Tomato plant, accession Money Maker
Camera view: vertical (180 deg); turntable rotation: 330 degrees
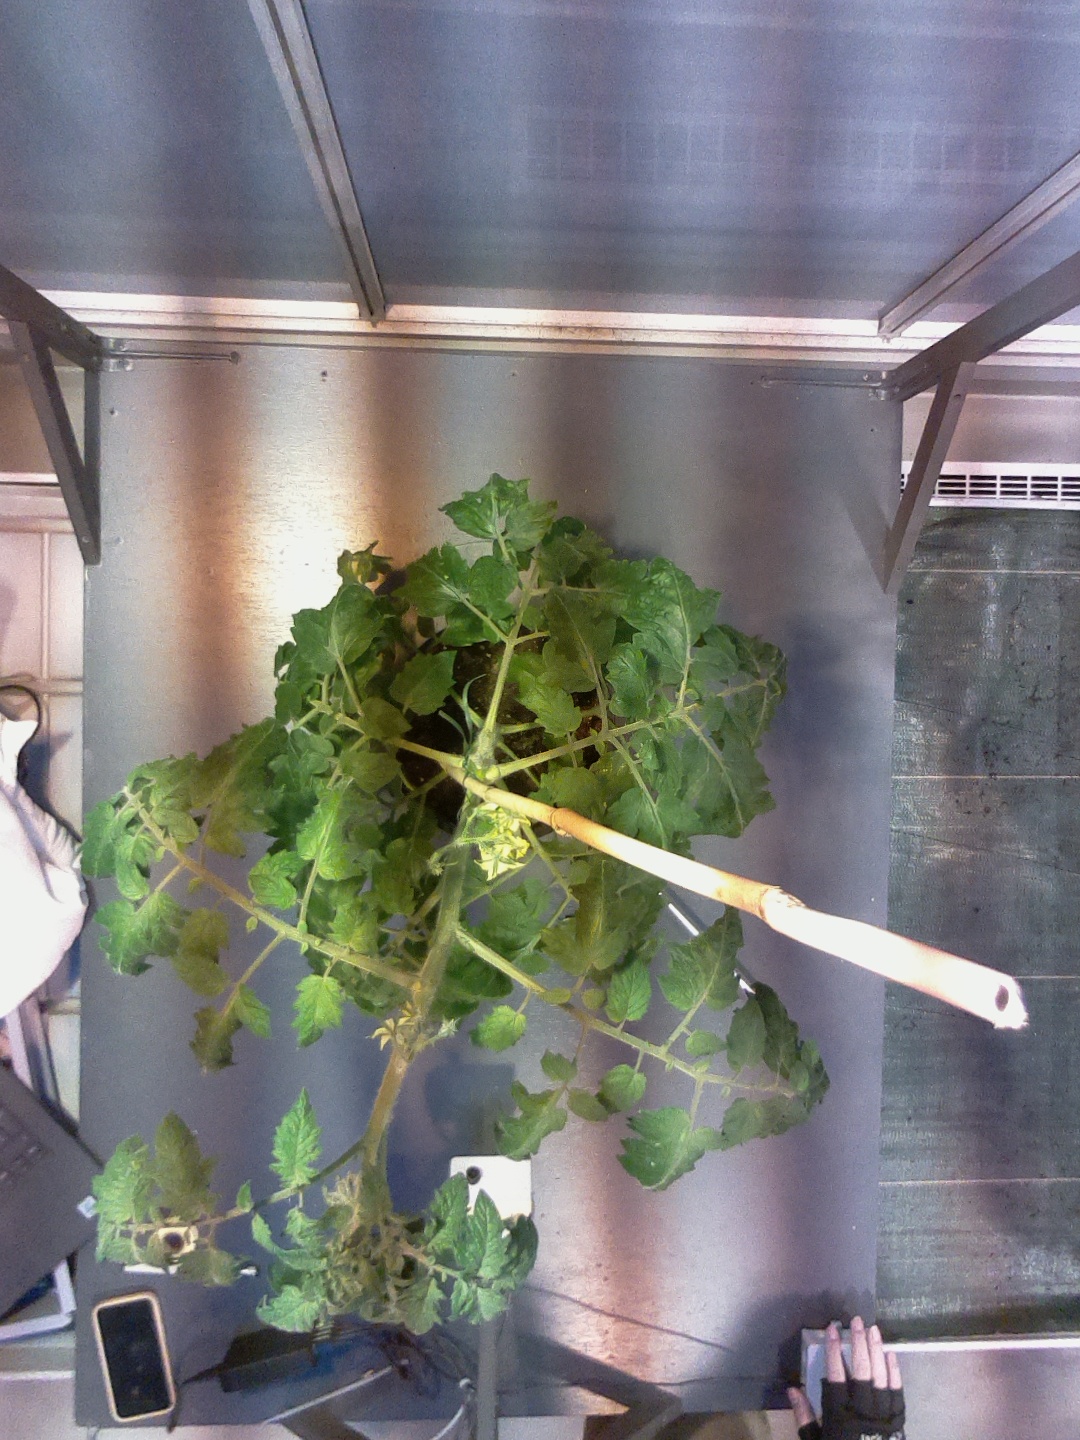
BBCH growth stage 66: Full flowering, 60%-70% of flowers open, more petals falling